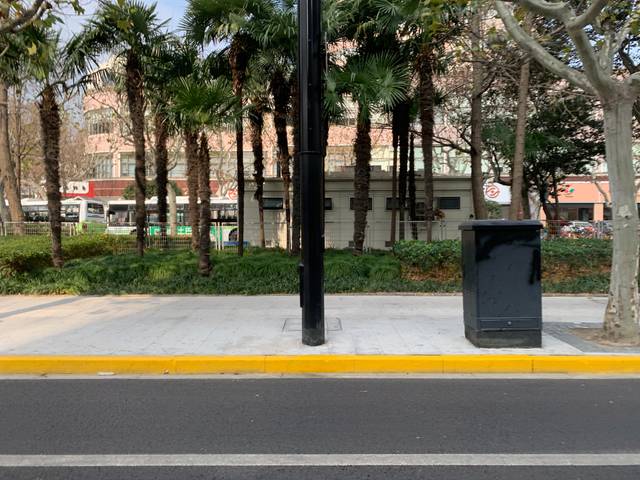
Region: China
Coordinates: 31.201, 121.444